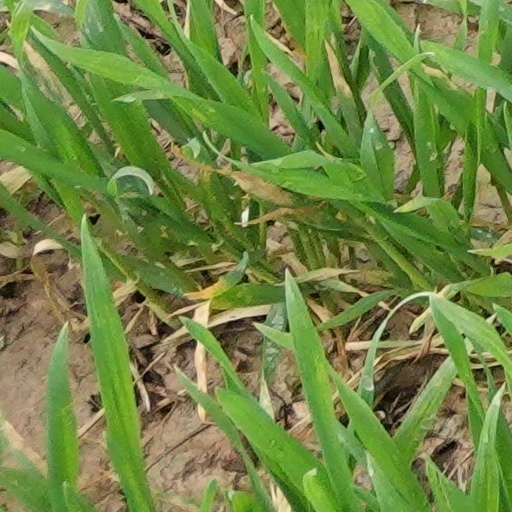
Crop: wheat